Rose of the World (1925 film)

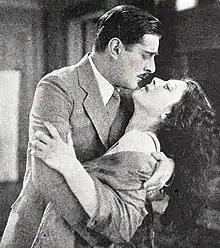
Film still with Forrest and Miller

Rose of the World is a lost 1925 American silent melodrama film directed by Harry Beaumont, which stars Patsy Ruth Miller, Allan Forrest, and Pauline Garon. The screenplay was written by Julien Josephson and Dorothy Farnum. Based on the 1924 novel of the same name by Kathleen Norris, the film was released by Warner Brothers on November 21, 1925.